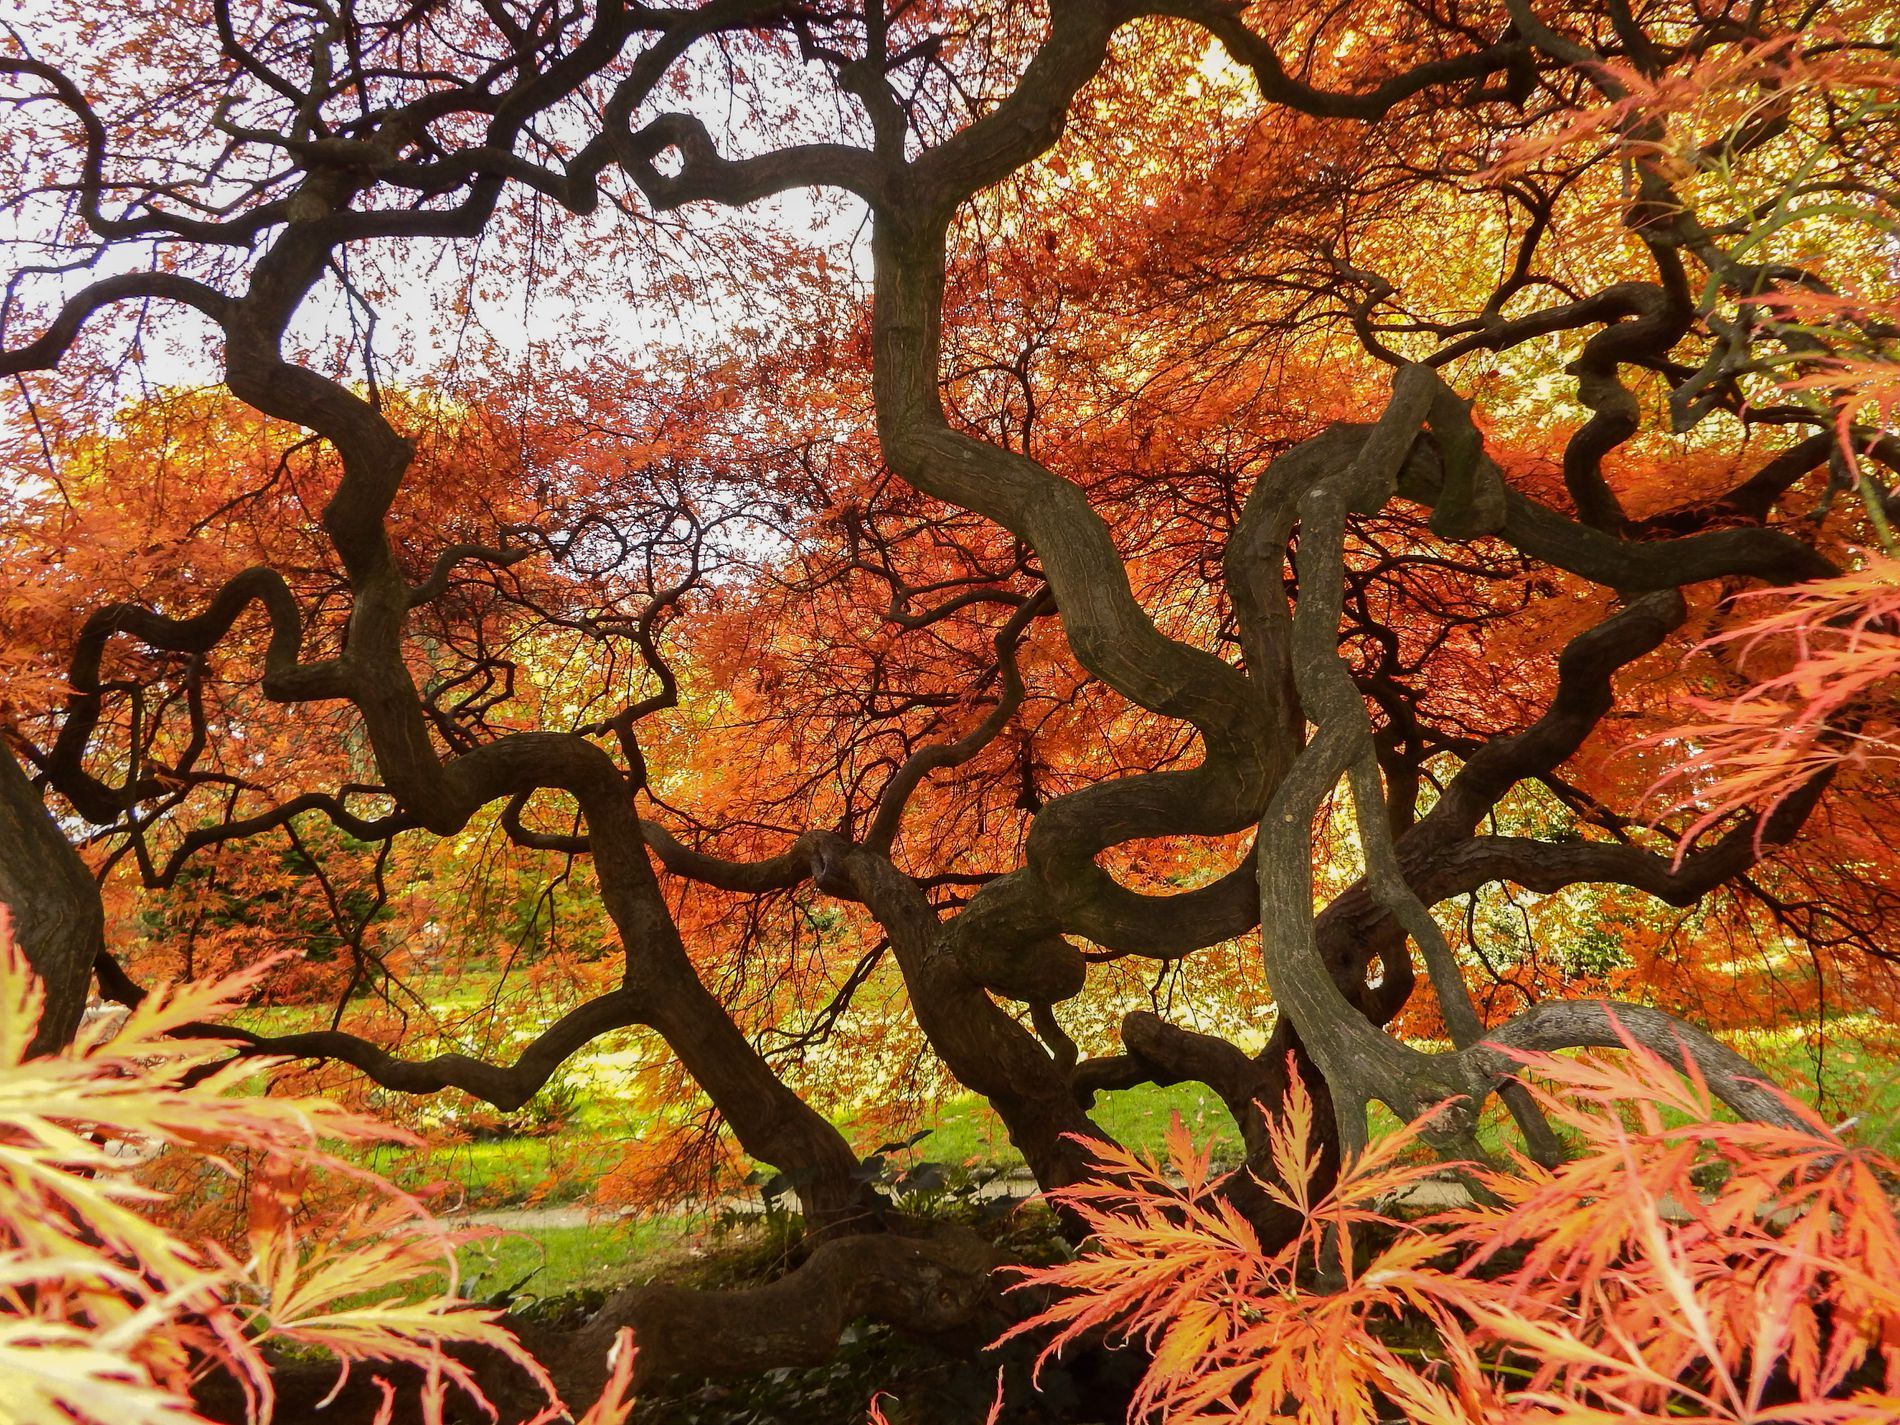
Beauty of Maple Trees
This photo shows a large Maple tree with curvy branches. The tree is full of bright orange and red leaves. In the front, there are also some smaller branches with sharp looking red leaves. There are no birds or feeders in the photo just nature.
Low angle. The picture was taken under the tree, looking up and through its curly branches. The camera captures the warm sunlight shining through the leaves, making the orange and red colors glow. The feeling is peaceful and magical. The strong shapes of the branches and the soft colors of the leaves create a mix of Beauty  and calm. It feels like nature is showing off its beauty.
Labels: Plant, Tree, Leaf, Maple, Autumn, Tree Trunk, Maple Trees
Camera: FUJIFILM FinePix SL1000
Aperture: F3.2
Exposure: 1/100 sec
ISO: 200
Focal length: 4.3 mm